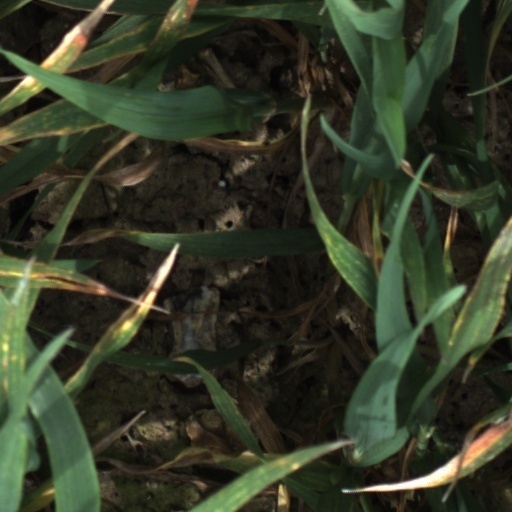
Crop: wheat